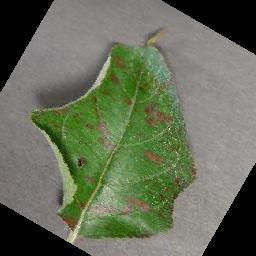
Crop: apple
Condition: cedar_rust